Withypool Stone Circle

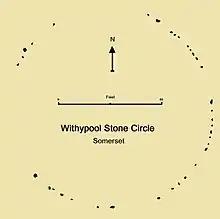
A map of the stone circle. A series of small dark dots mark out the position of the ring.

Archaeologists have dated these circles to the Late Neolithic or Early Bronze Age, and have noted that they are comparable to the stone circles found further south, on Dartmoor. In contrast to the two known Exmoor circles, over seventy such monuments have been identified on Dartmoor. This may be because Exmoor, unlike Dartmoor, has no natural granite. Instead it has Devonian slates and Hangman Grits, both of which easily break up into small slabs, resulting in a general shortage of big stones on Exmoor.